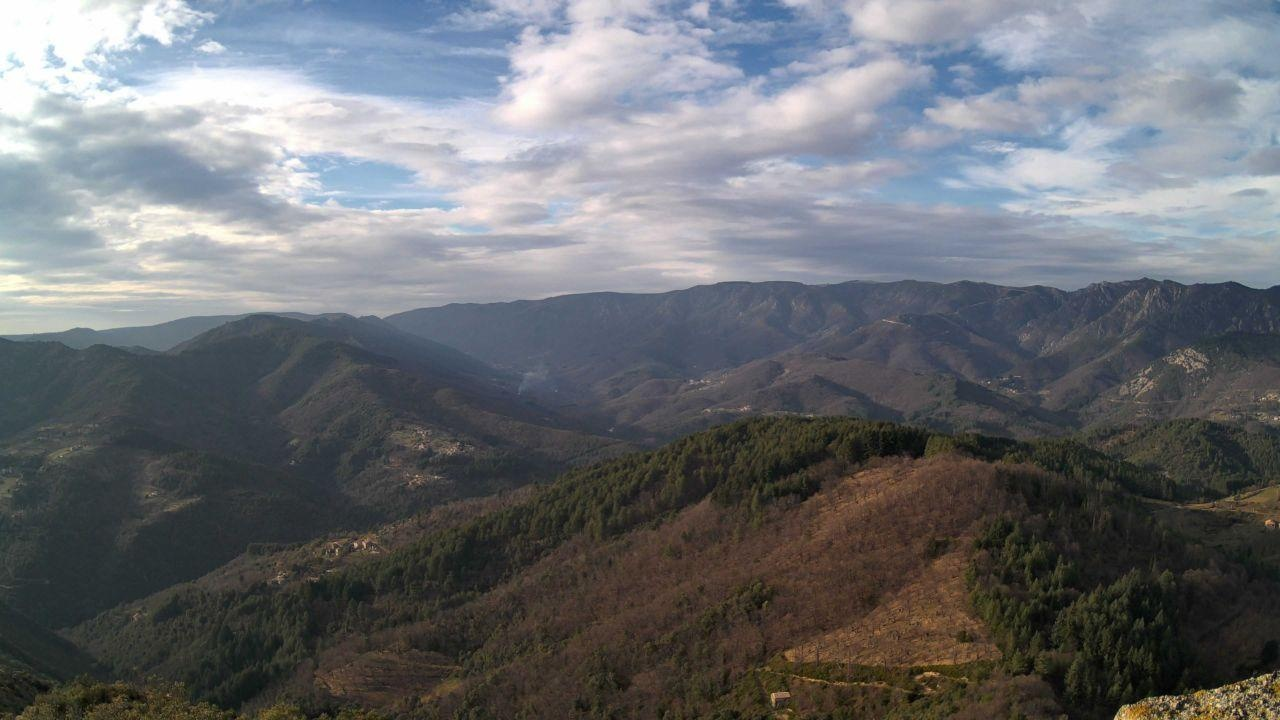
Fire: no
Smoke: yes